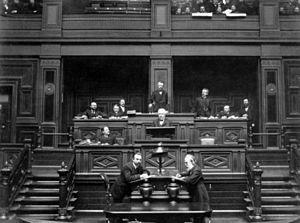
Le Reichstag [ʁajʃstaɡ] était l’assemblée parlementaire représentant le peuple allemand dans son ensemble sous l’Empire allemand, de 1871 à 1918 ; il a été créé en 1867 pour la Confédération de l’Allemagne du Nord et maintenu lors de la transformation constitutionnelle de 1871. Il est un des symboles de l'unité allemande avec le Kaiser, il en est également le principal organe démocratique. Communément avec la chambre haute, le Bundesrat, il exerce le pouvoir législatif et vote le budget de l'Empire. Il dispose certes d'un certain pouvoir de contrôle sur l'exécutif et peut attirer l'attention de l'opinion publique sur certains points, il n'en reste pas moins qu'il reste largement tributaire des choix du gouvernement et du chancelier impérial en particulier. Ainsi ce dernier n'est pas nommé par le parlement et n'a pas besoin de sa confiance. À l'inverse, il dispose d'un pouvoir de dissolution face au Reichstag. Toutes ses séances sont publiques.